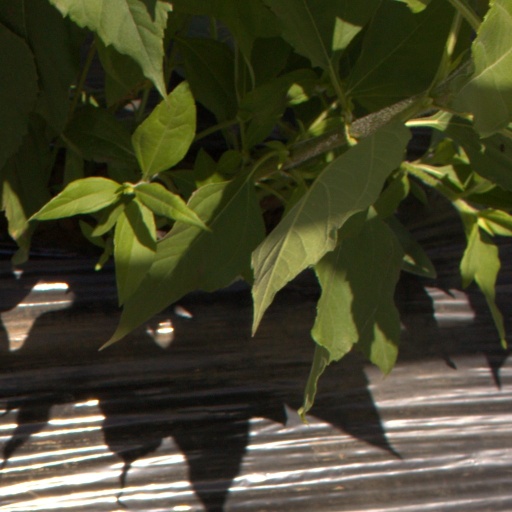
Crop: Jerusalem artichoke